Licking

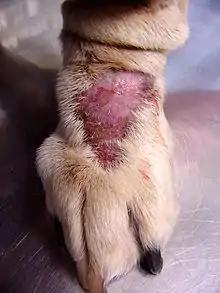
Lick granuloma on a dog's paw

Self-licking can sometimes become abnormally frequent occasionally resulting in a lick granuloma. The most common cause of lick granuloma appears to be psychological, related to stress, anxiety, separation anxiety, boredom, or compulsiveness. Lick granulomae are especially seen in active dogs left alone for long periods of time. One theory is that excessive licking causes endorphin release, which reduces pain and makes the dog feel temporarily euphoric. This provides the animal with positive feedback from the licking, and subsequent addiction to the behaviour.